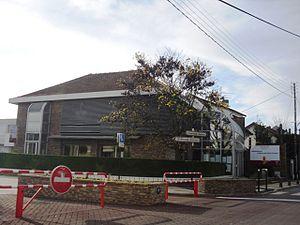
La bibliothèque Antoine de Saint-Exupéry de Paray-Vieille-Poste (91)
Paray-Vieille-Poste est une commune française située à dix-sept kilomètres au sud de Paris dans le département de l’Essonne en région Île-de-France.